SCUM Manifesto

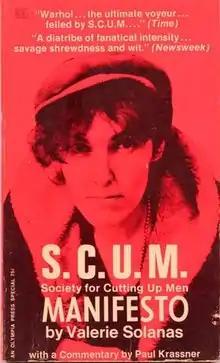
Cover of the first commercial edition

SCUM Manifesto is a self-published manifesto by American radical feminist Valerie Solanas. Published in 1967, it argues that men have ruined the world, and that it is up to women to fix it. To achieve this goal, it suggests the formation of SCUM, an organization dedicated to overthrowing society and eliminating the male sex. The "SCUM Manifesto" has been described as a satire or parody, especially due to its parallels with Freud's theory of femininity.